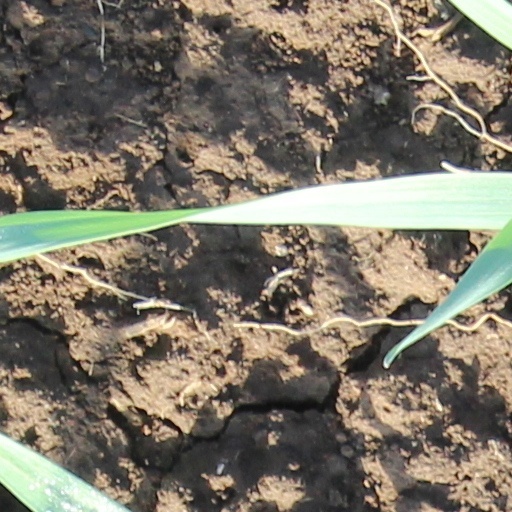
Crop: wheat